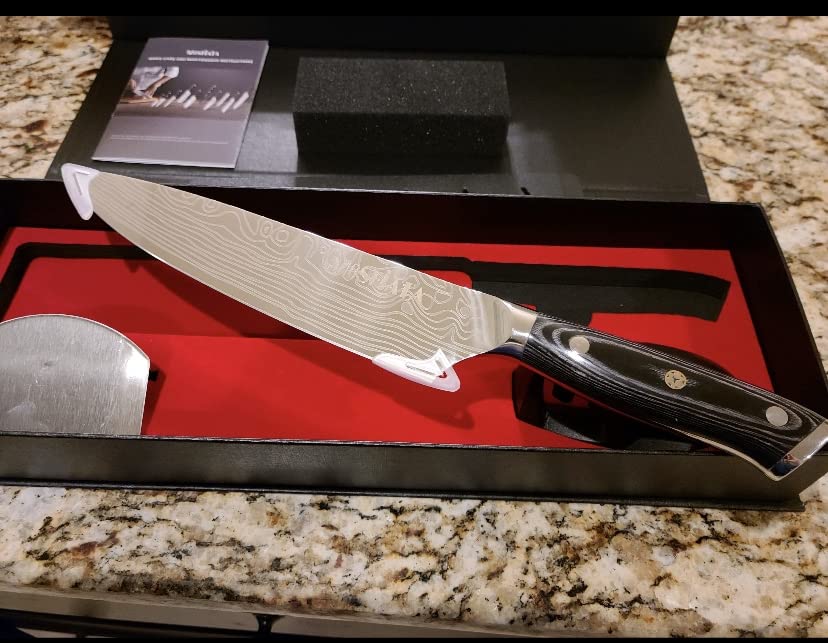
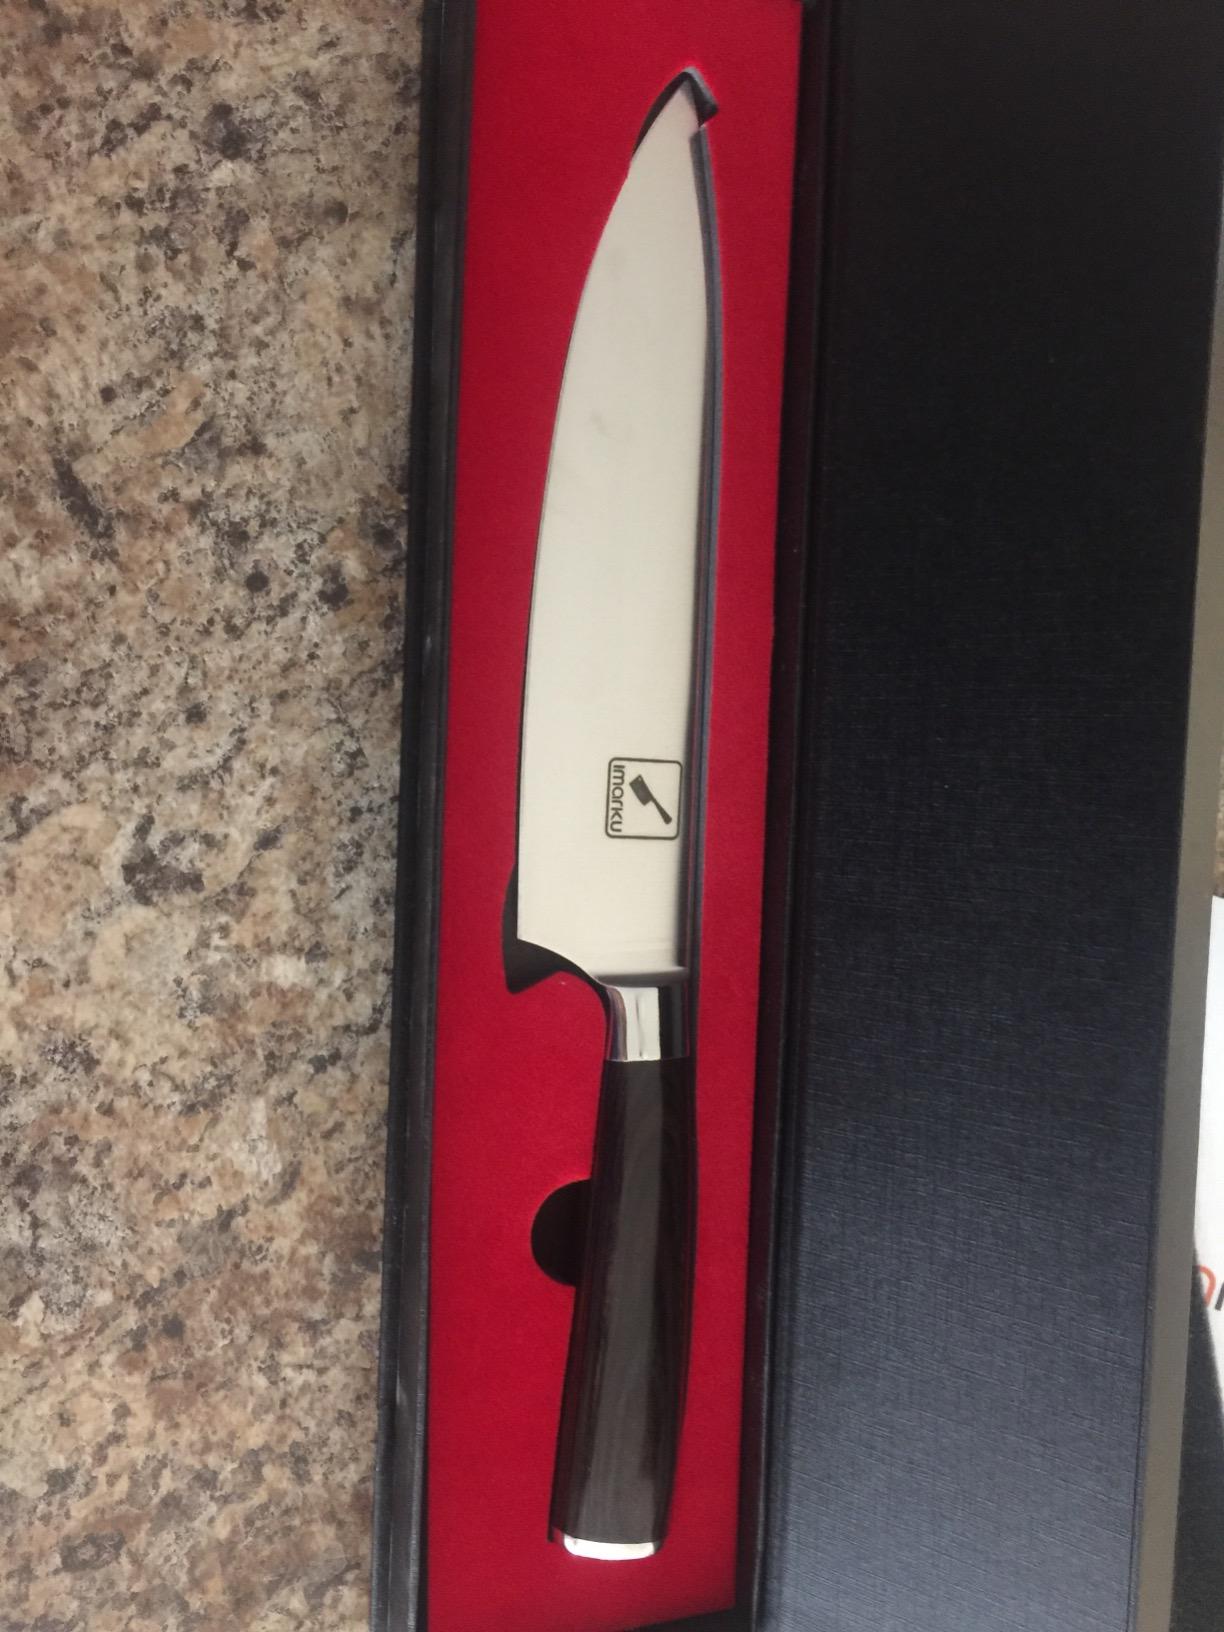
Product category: items_knife
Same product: no